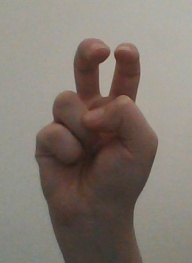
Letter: toot